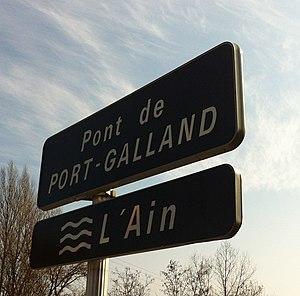
Panneau du pont de Port-Galland.
Le pont de Port-Galland est un pont routier qui traverse la rivière d'Ain et relie la commune de Loyettes à Port-Galland, hameau de Saint-Maurice-de-Gourdans, dans le département de l'Ain.